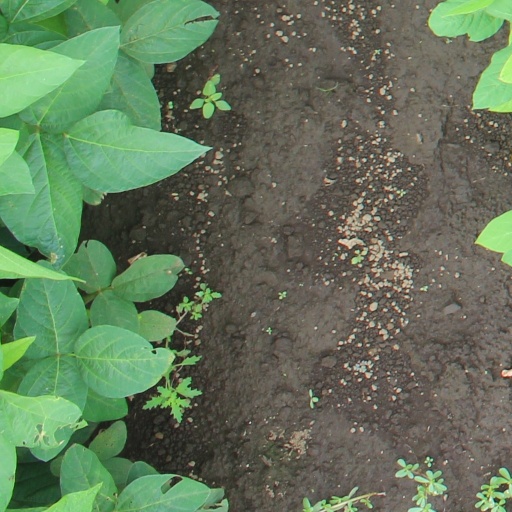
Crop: soybean